Sivas Province

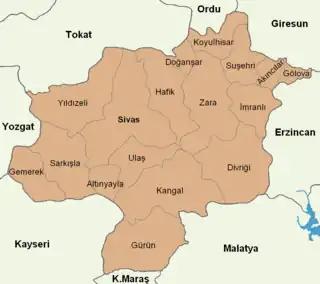

Sivas province is divided into 17 districts (capital district in bold):